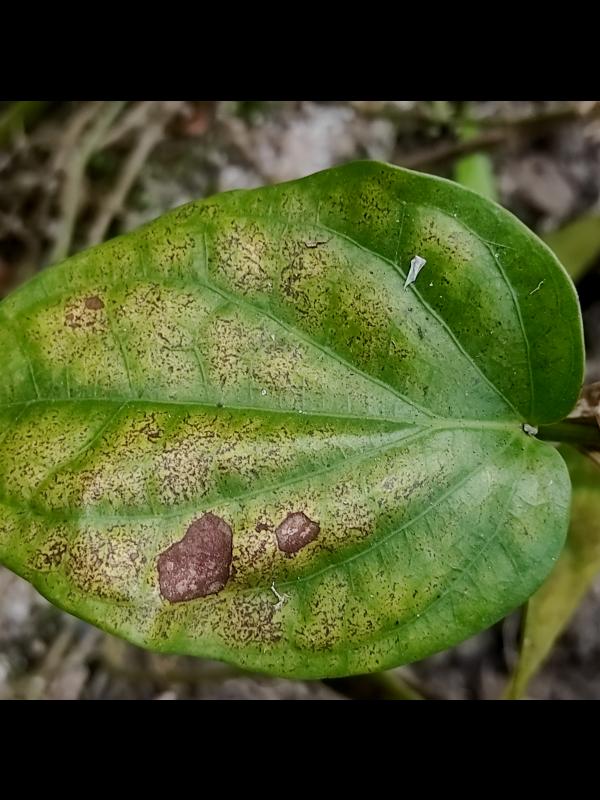
Label: Fungal_Brown_Spot_Disease